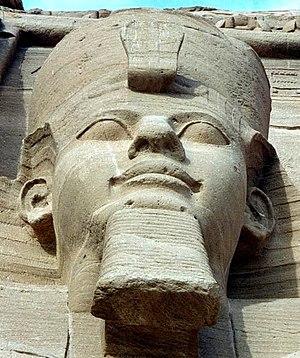
Ramsès II, né aux alentours de -1304 et mort à Pi-Ramsès vers -1213, est le troisième pharaon de la XIXᵉ dynastie égyptienne. Il est aussi appelé Ramsès le Grand ou encore Ozymandias. Manéthon l'appelle Ramsès.